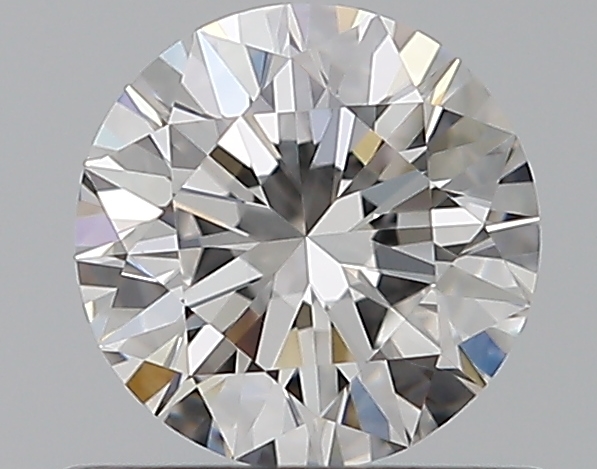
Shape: round
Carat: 0.55
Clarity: VS1
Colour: E
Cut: EX
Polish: EX
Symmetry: EX
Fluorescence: N
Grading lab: GIA
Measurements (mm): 5.22 x 5.25 x 3.26